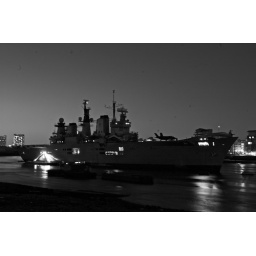
mighty ship in the river